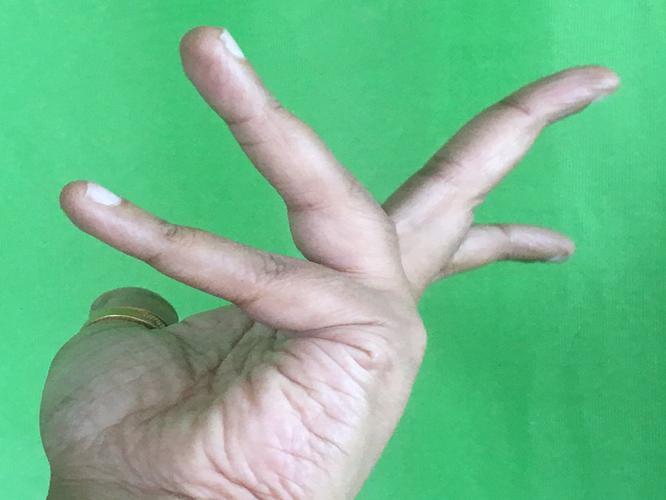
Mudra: Alapadmam
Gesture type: single_hand